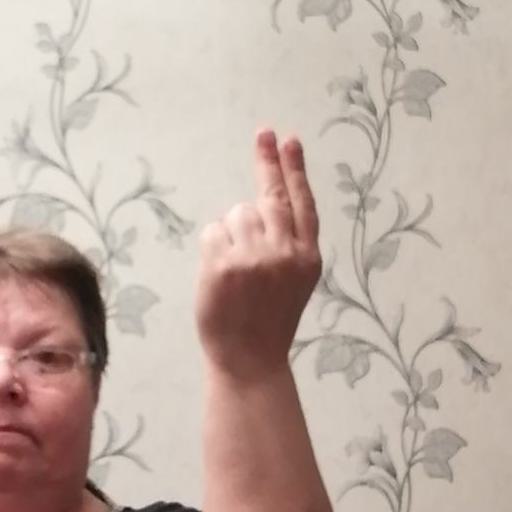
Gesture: two_up_inverted